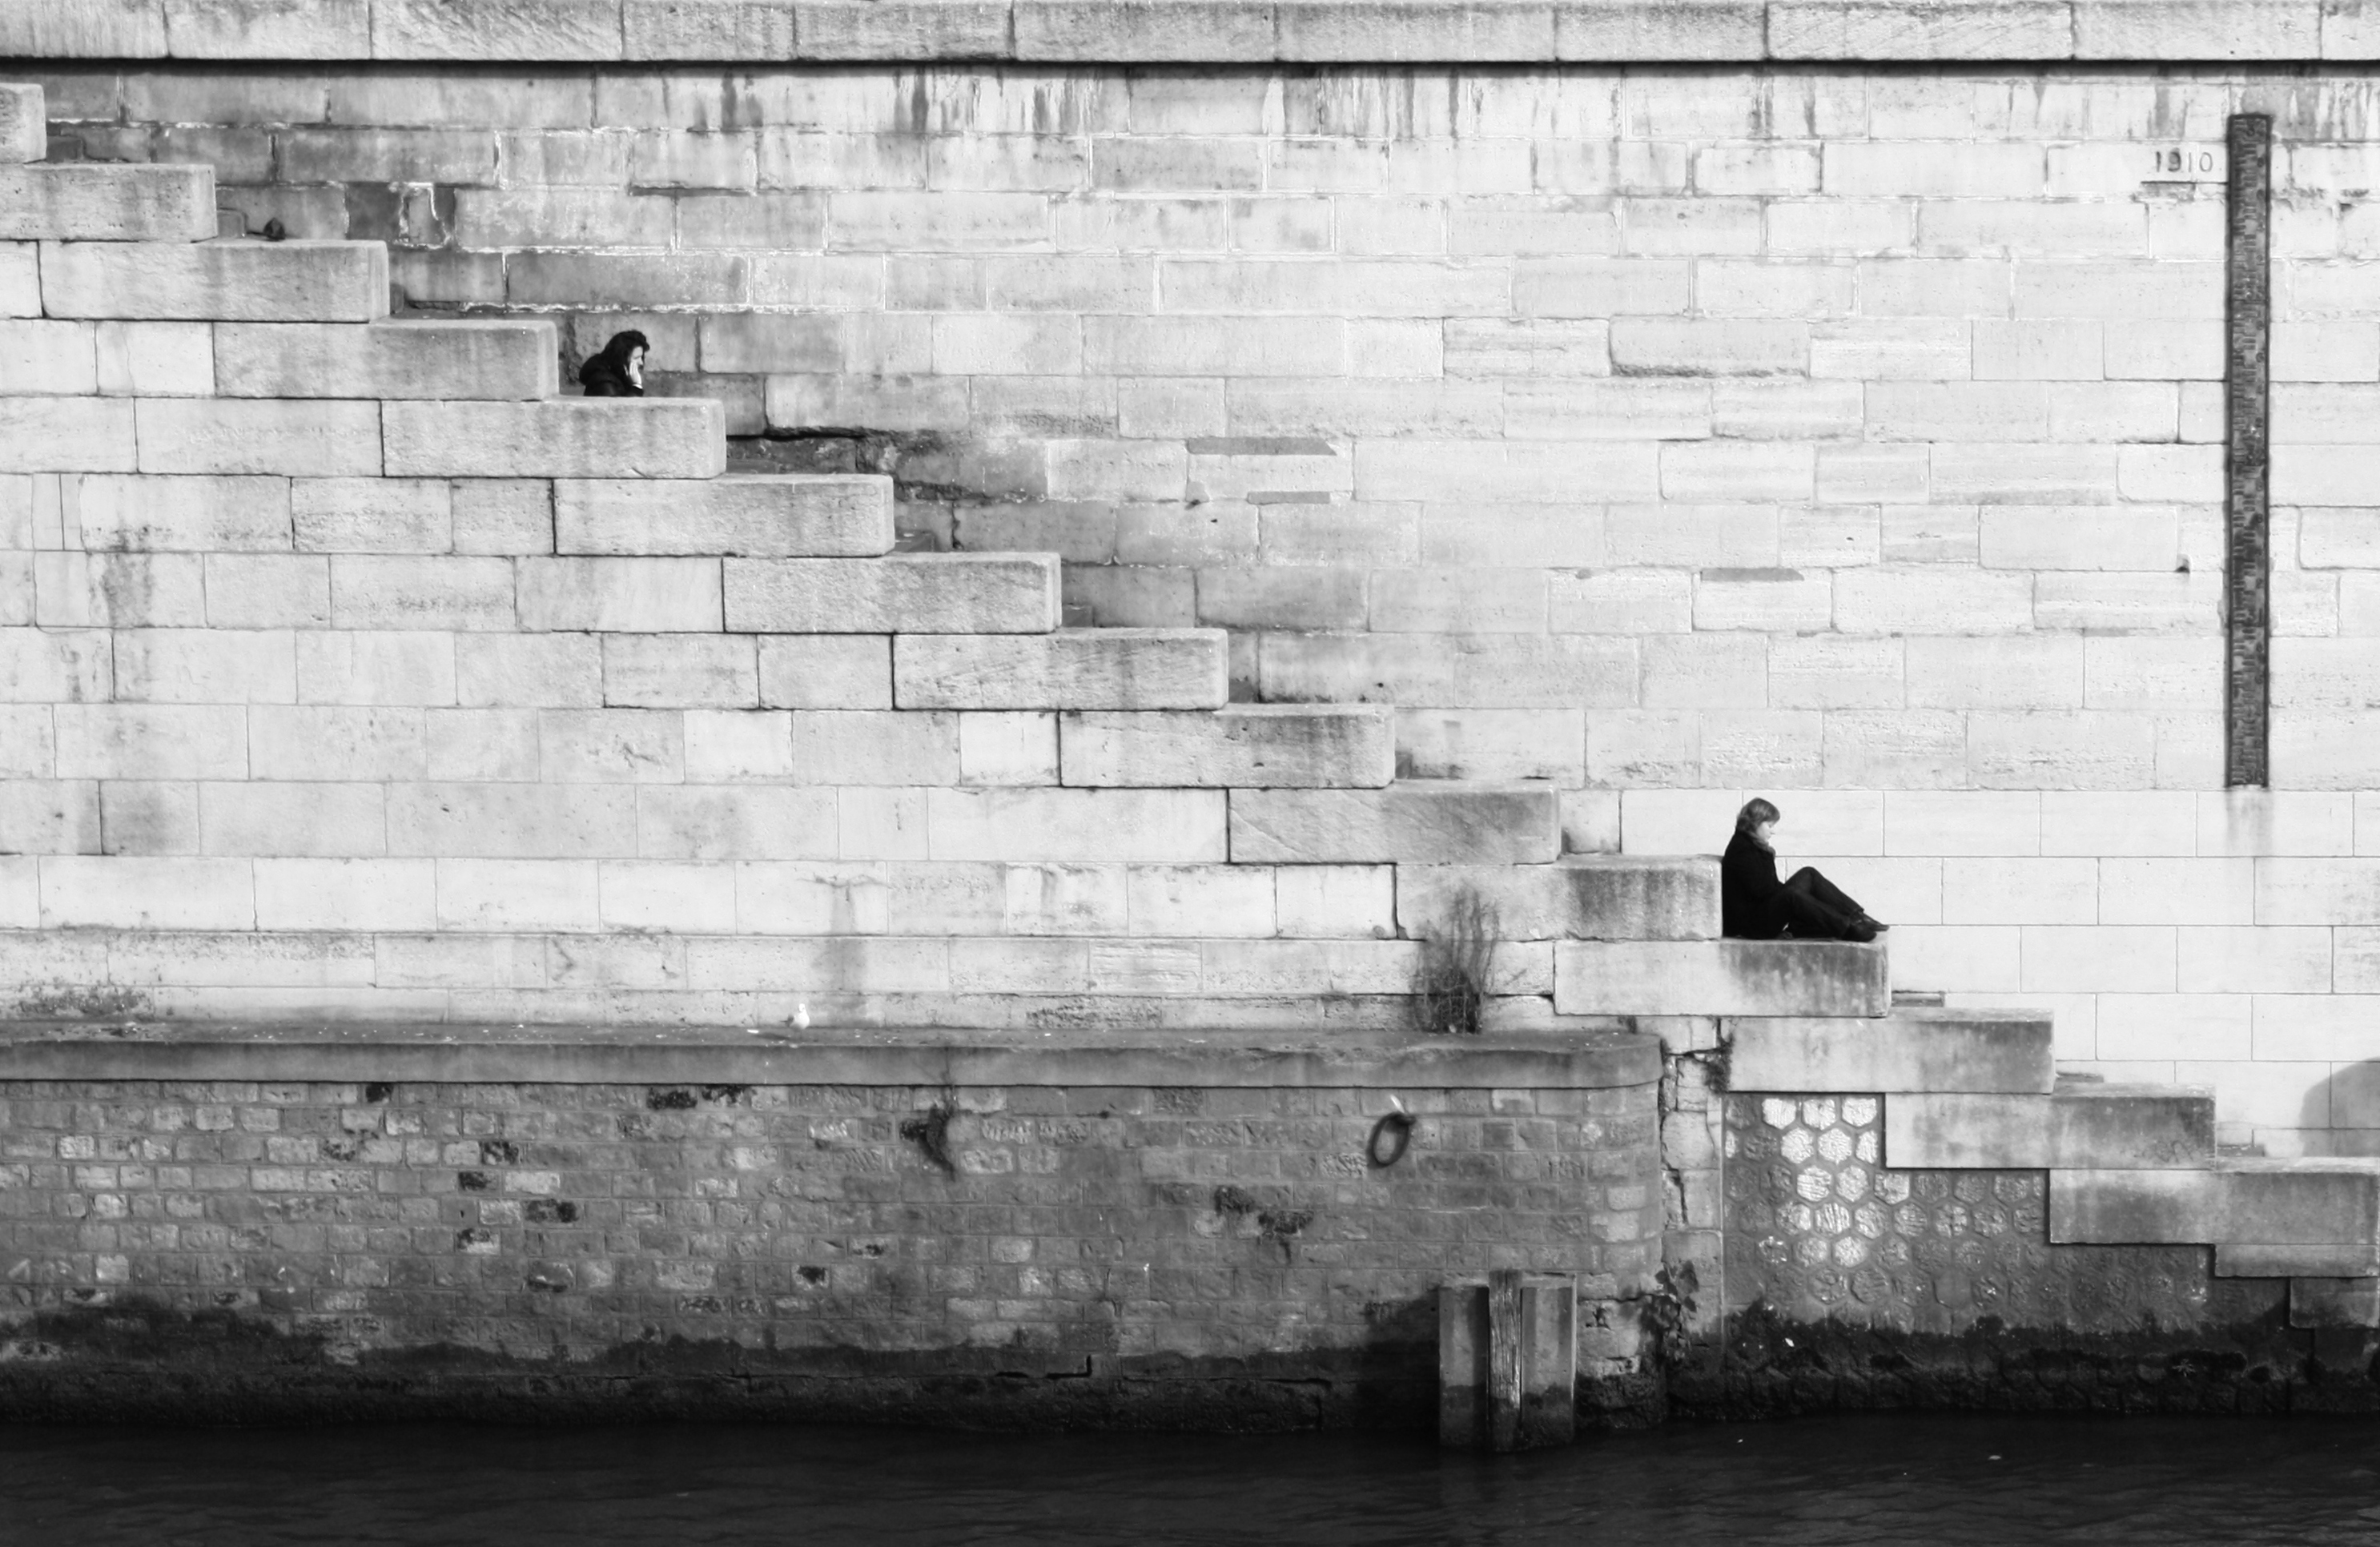
water, black and white, white, lake, wall, staircase, vehicle, sitting, monochrome, waterway, relaxing, stairs, monochrome photography